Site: brandenburg
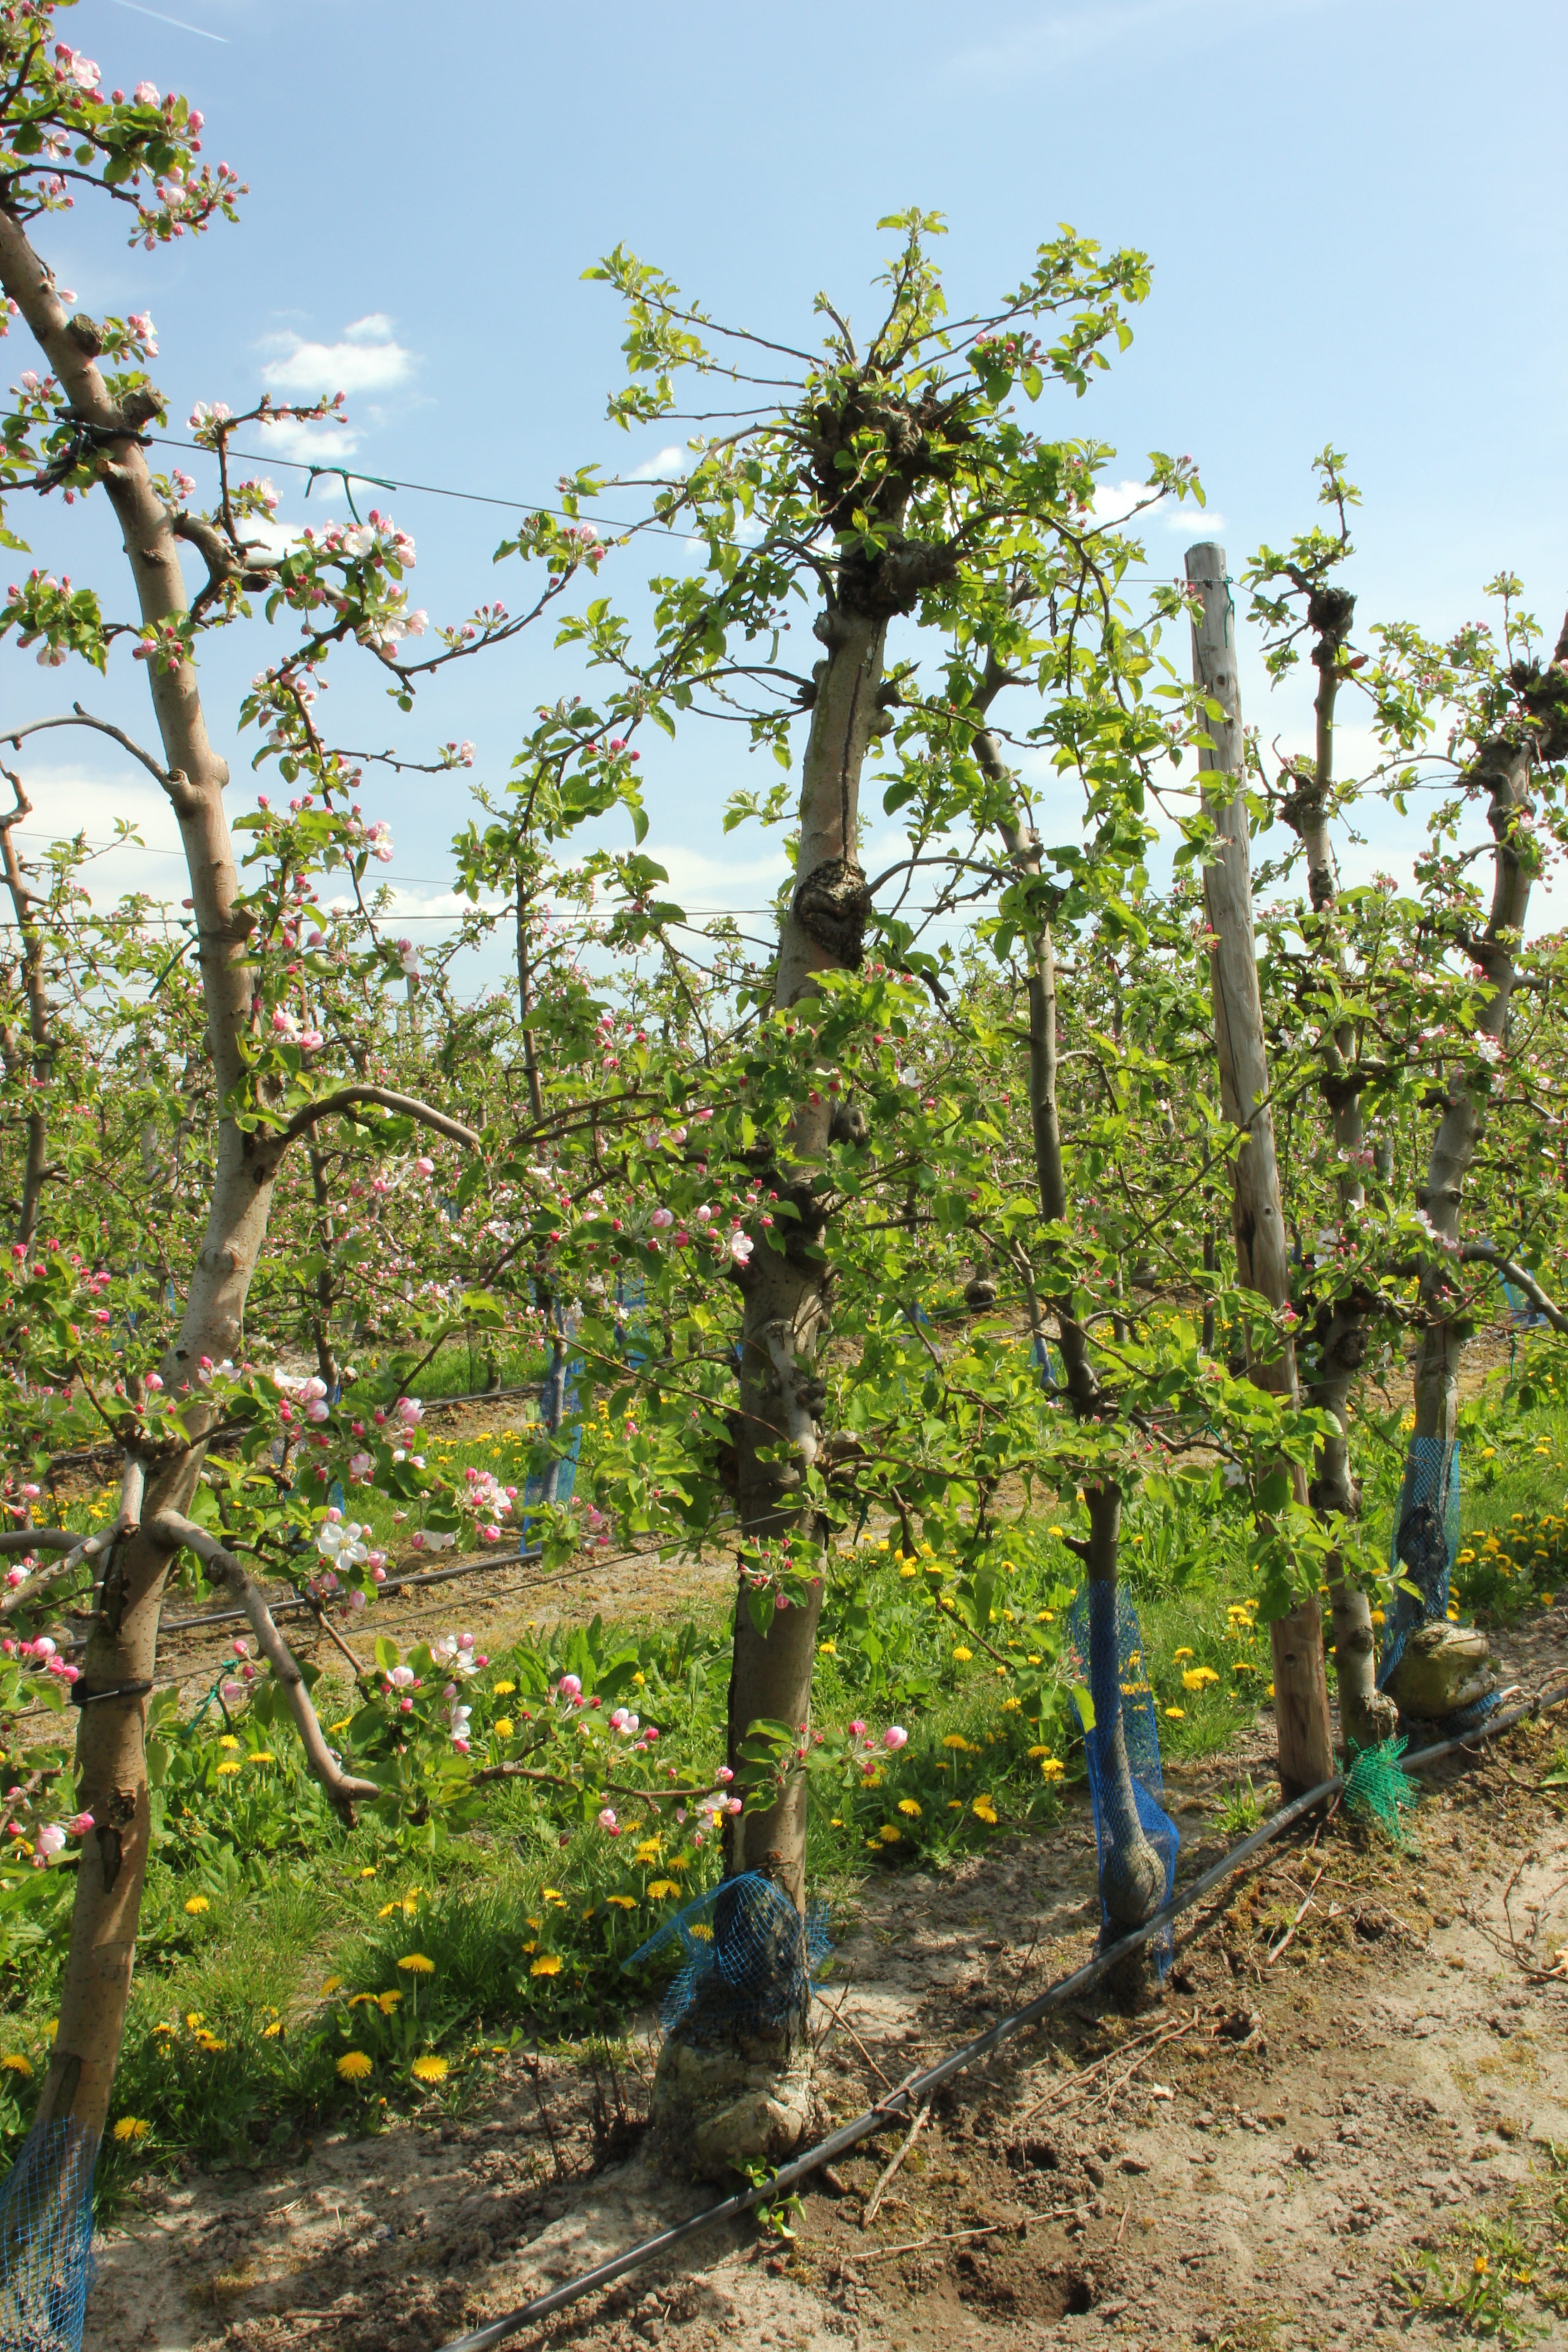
Growth stage (BBCH 57): Inflorescence emergence